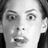
Emotion: surprise